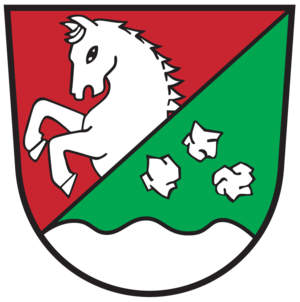
Sankt Stefan im Gailtal est une commune autrichienne du district de Hermagor en Carinthie.
La frontière entre l'Autriche et l'Italie est la frontière internationale séparant l'Autriche et l'Italie, dans les Alpes carniques.